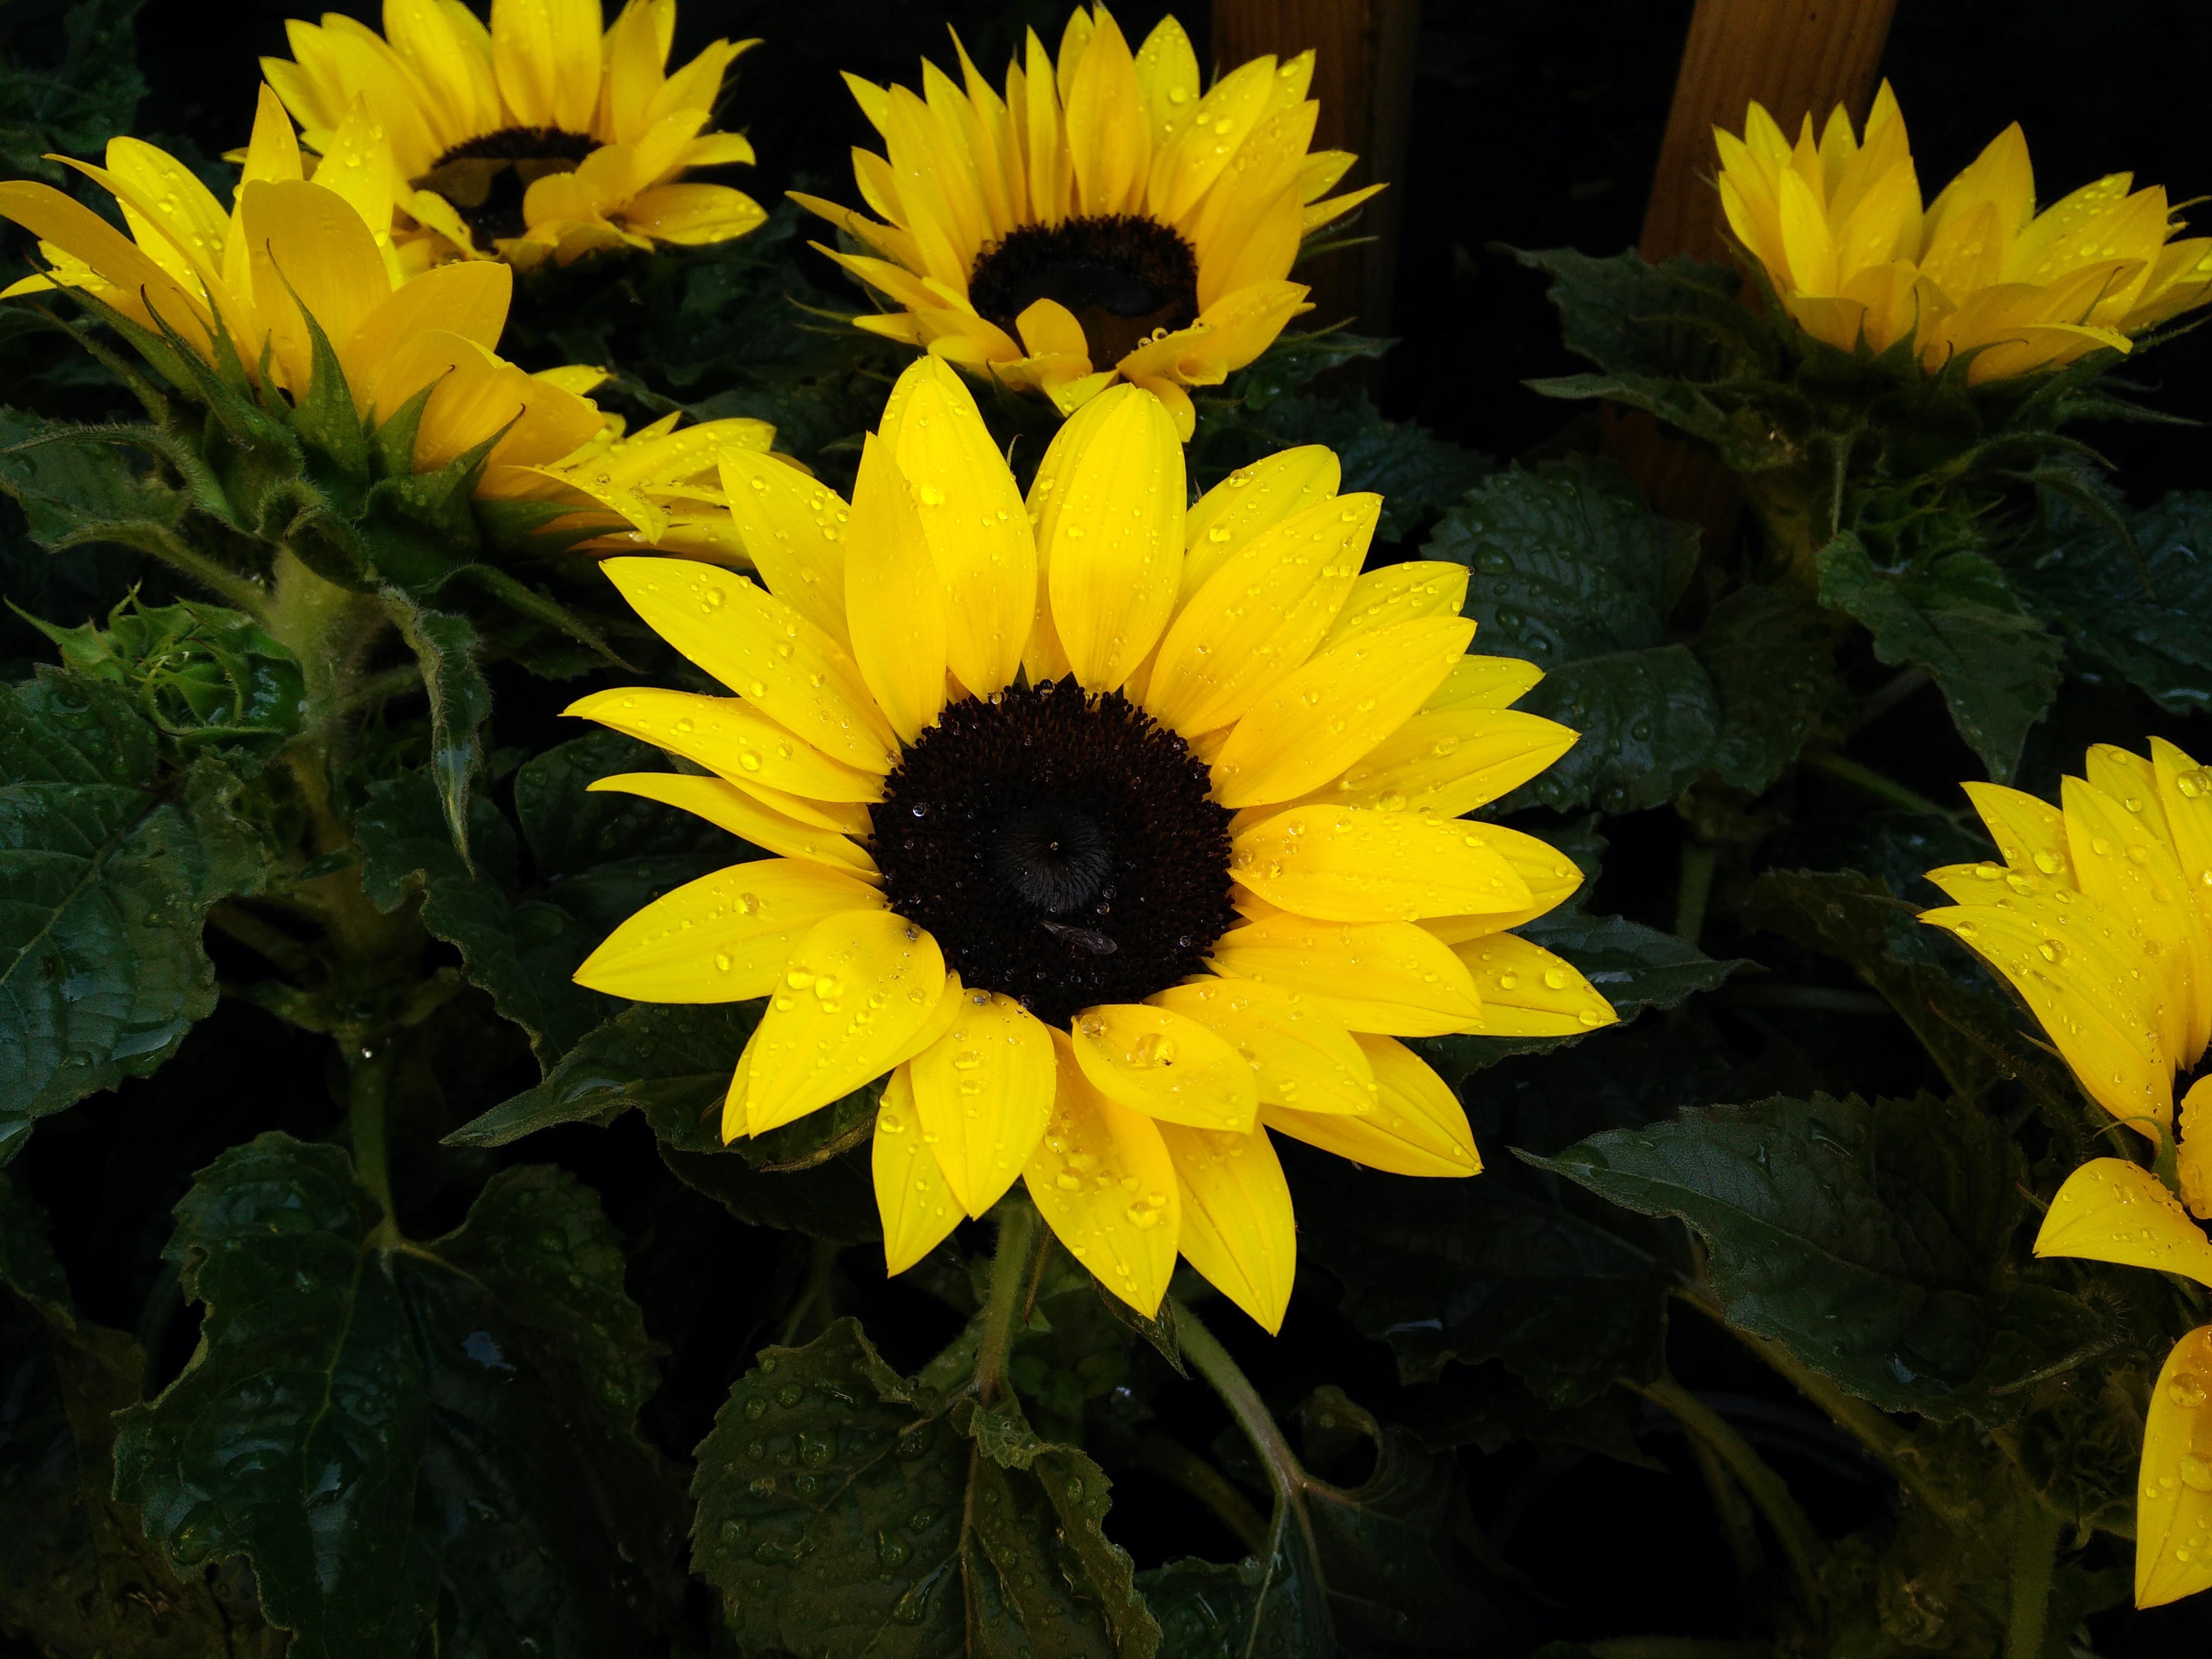
nature, blossom, plant, flower, petal, bloom, wet, botany, yellow, flora, sunflower, plants, flowers, leaves, sunflowers, petals, drops of water, macro photography, flowering plant, daisy family, sunflower seed, annual plant, land plant